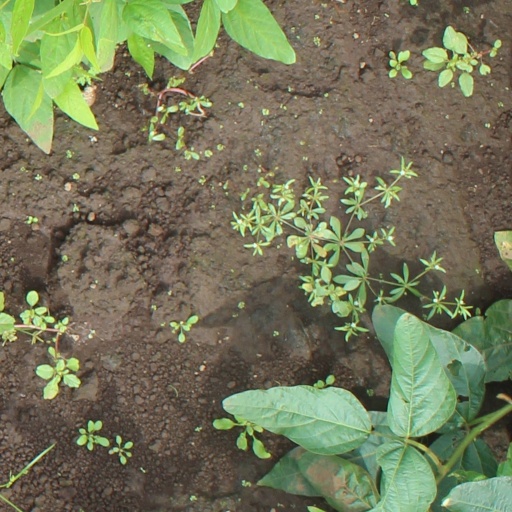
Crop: soybean